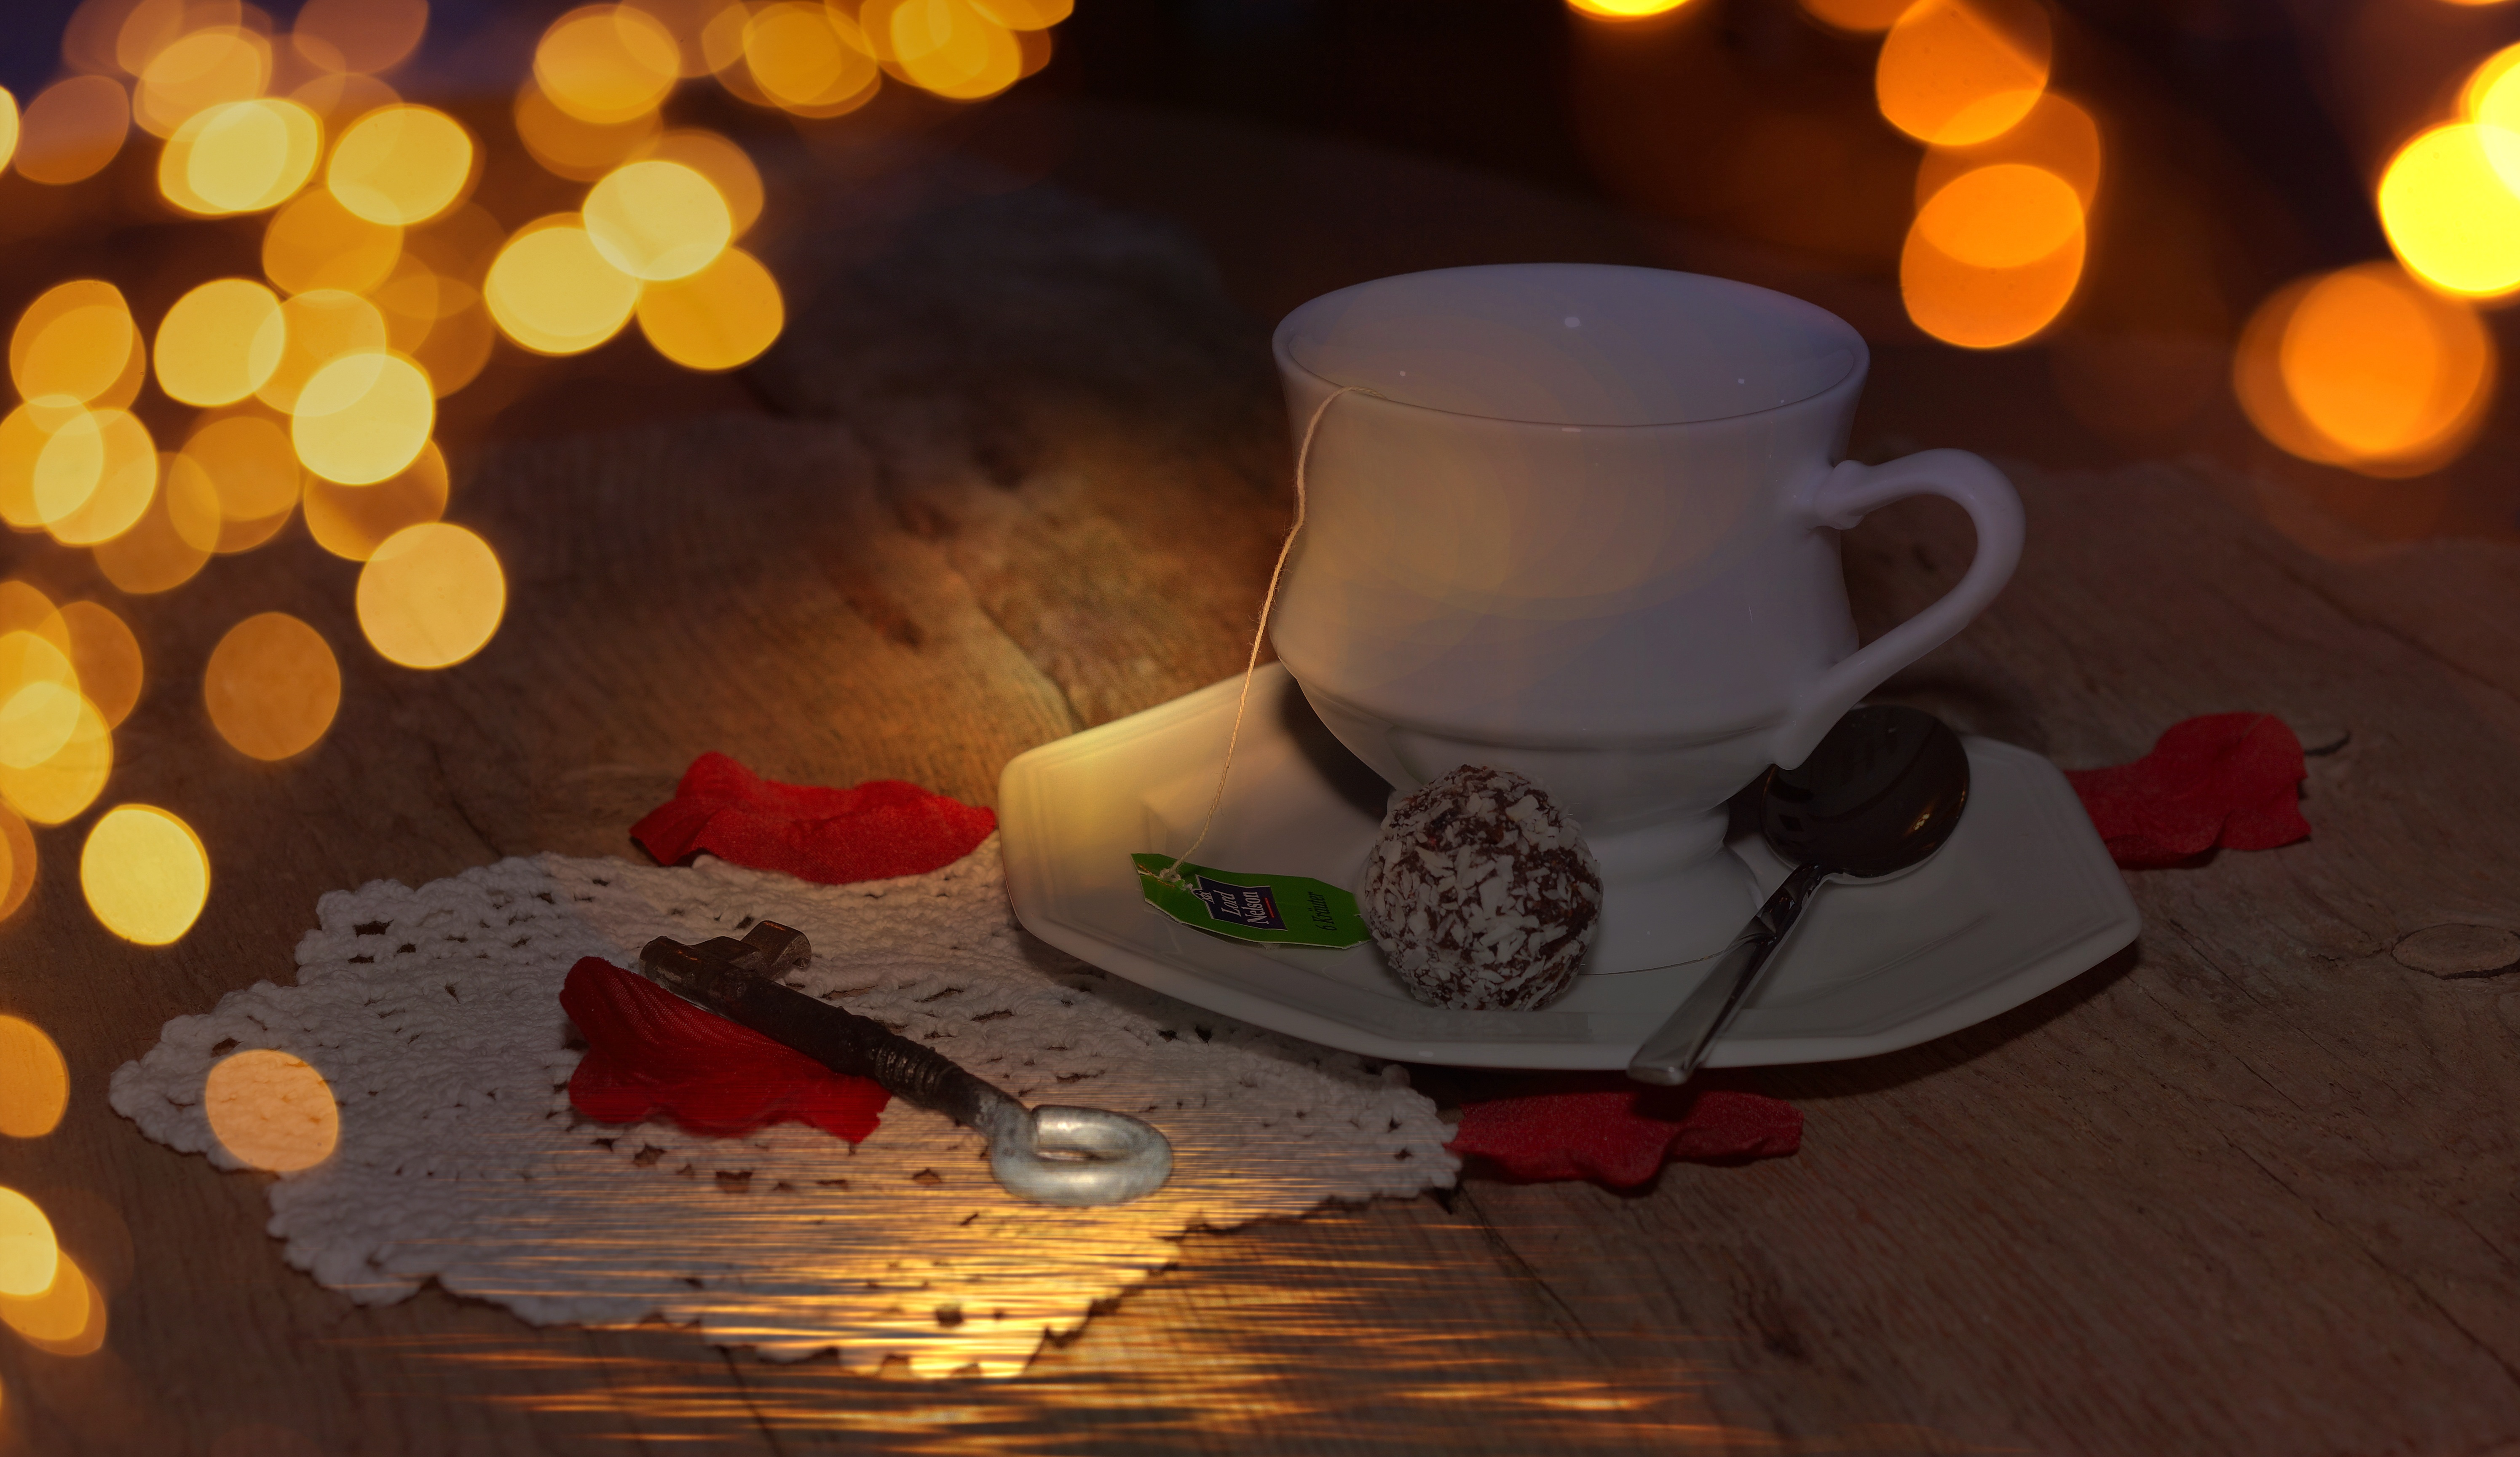
bokeh, flower, petal, cup, color, holiday, cozy, lighting, still life, painting, tee, still life photography